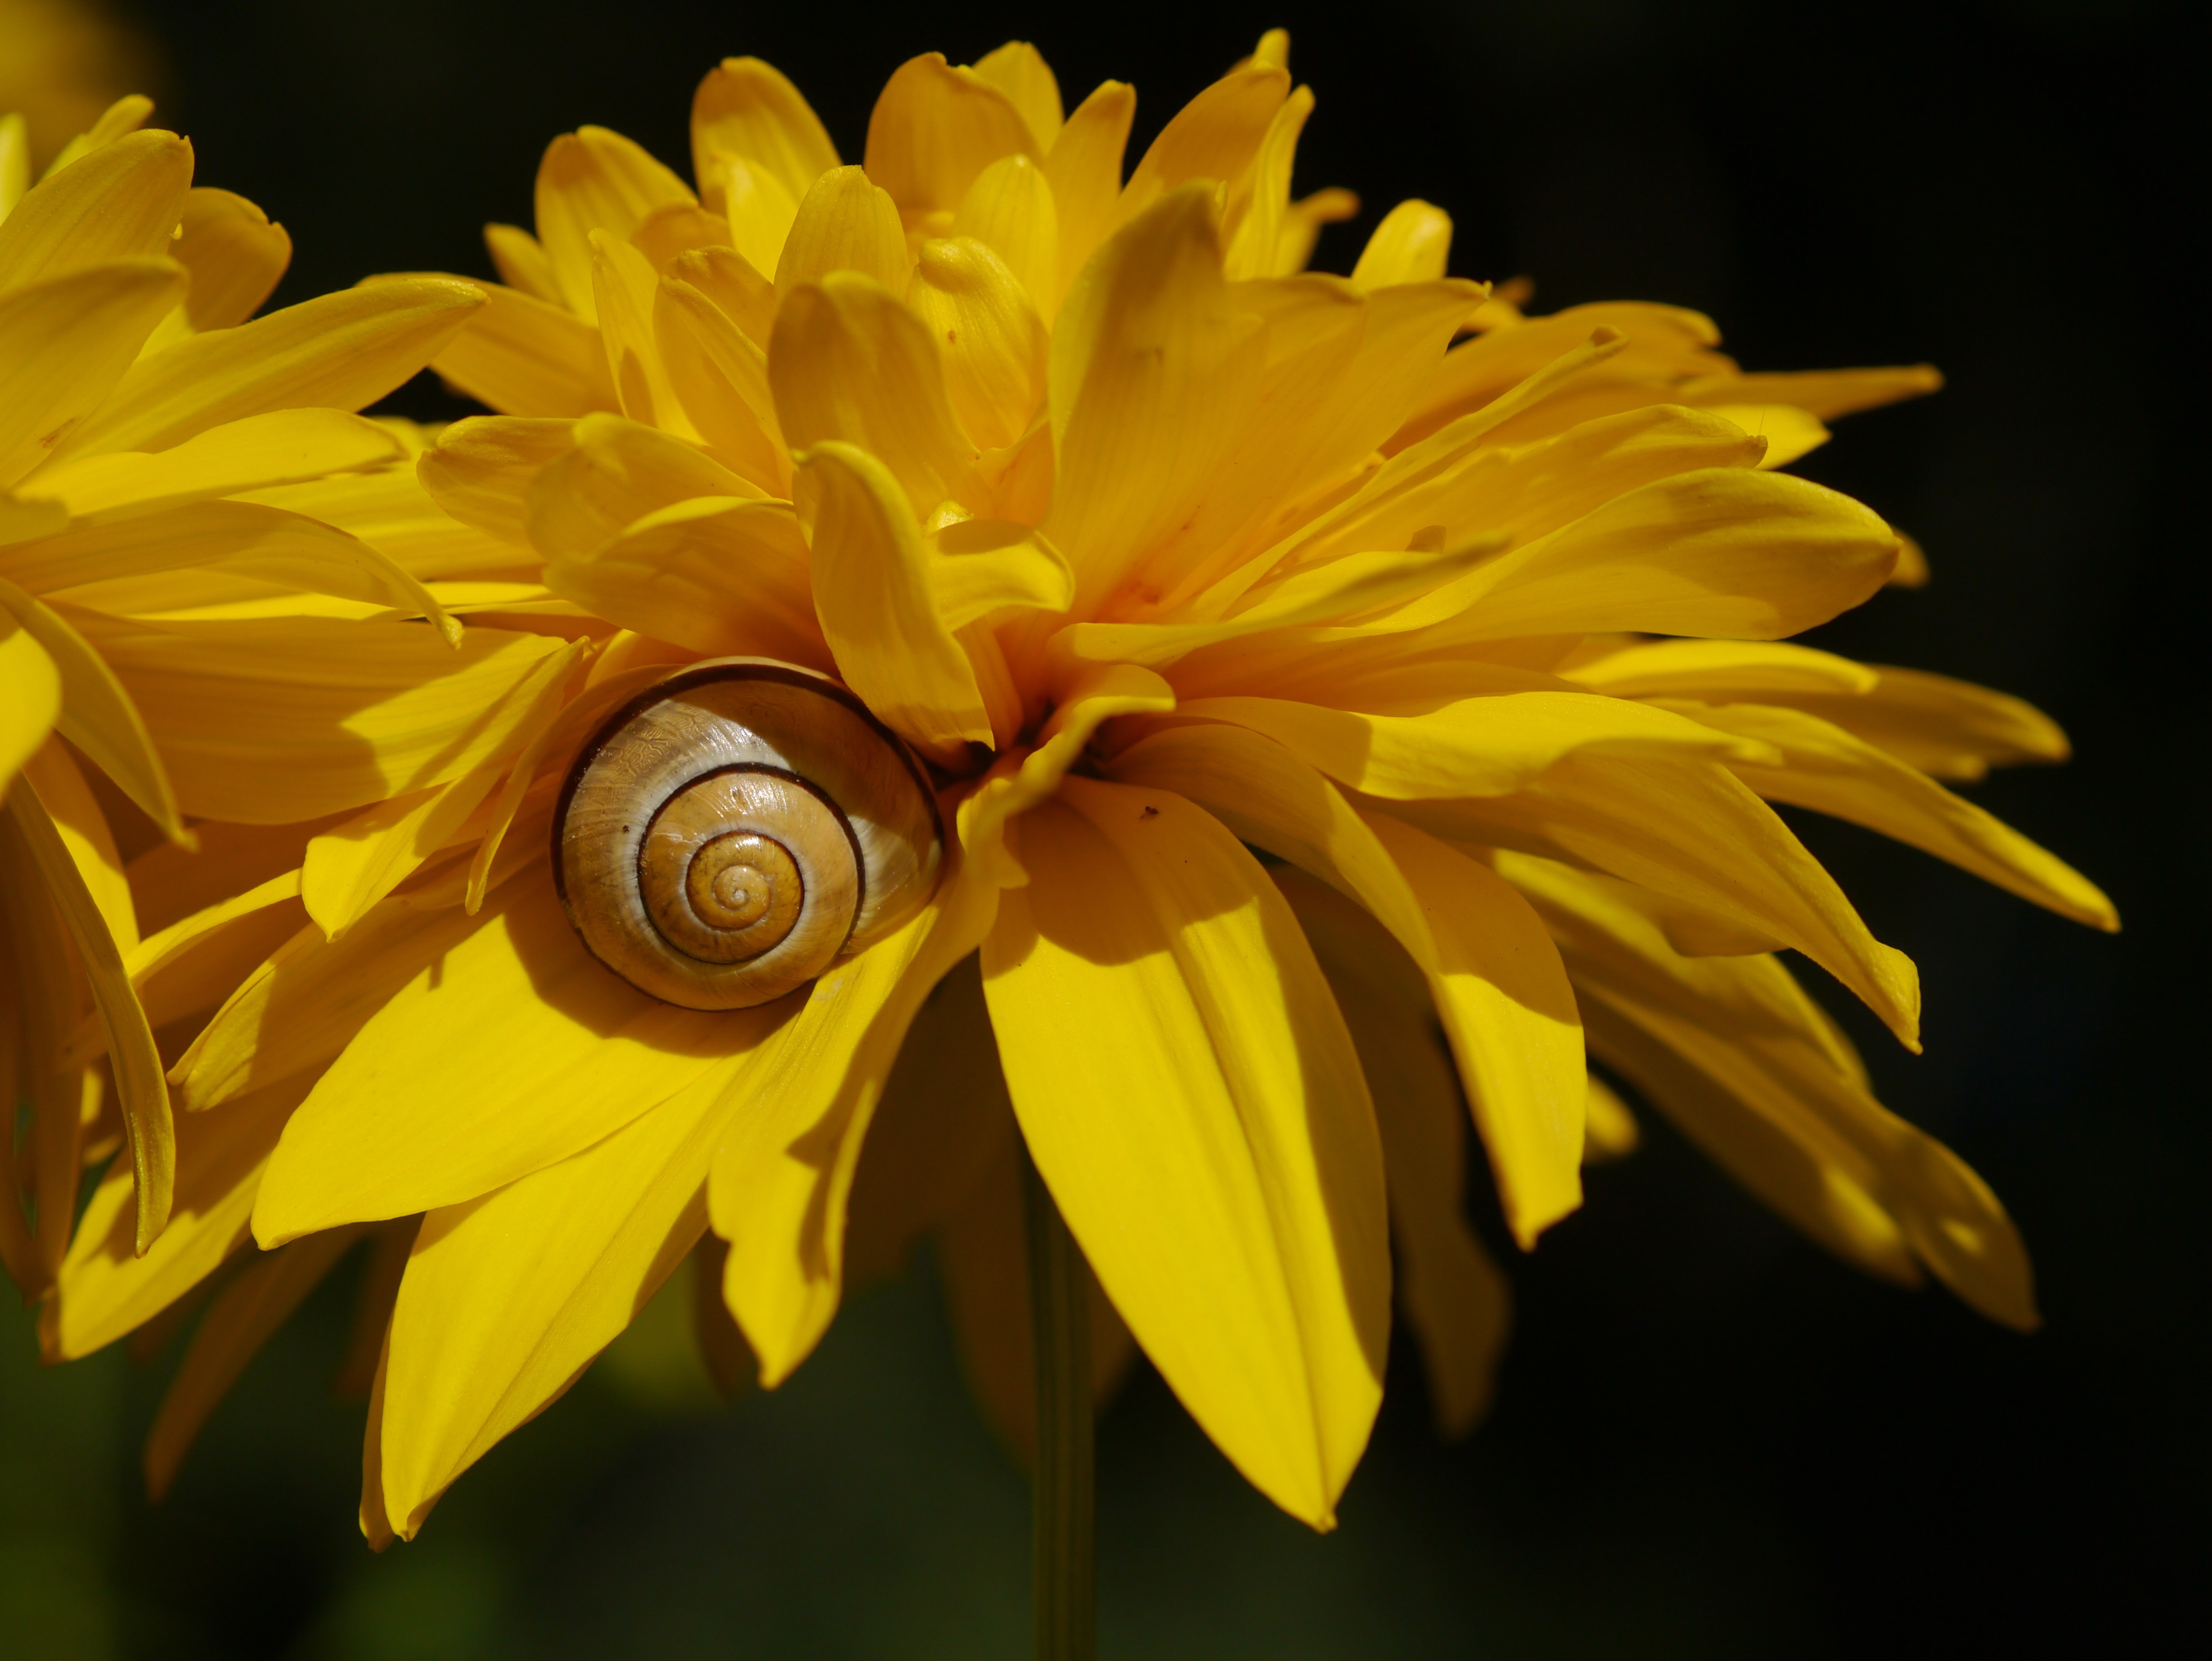
plant, photography, flower, petal, pollen, botany, yellow, garden, flora, shell, sunflower, close up, snail, nectar, macro photography, flowering plant, daisy family, plant stem, land plant